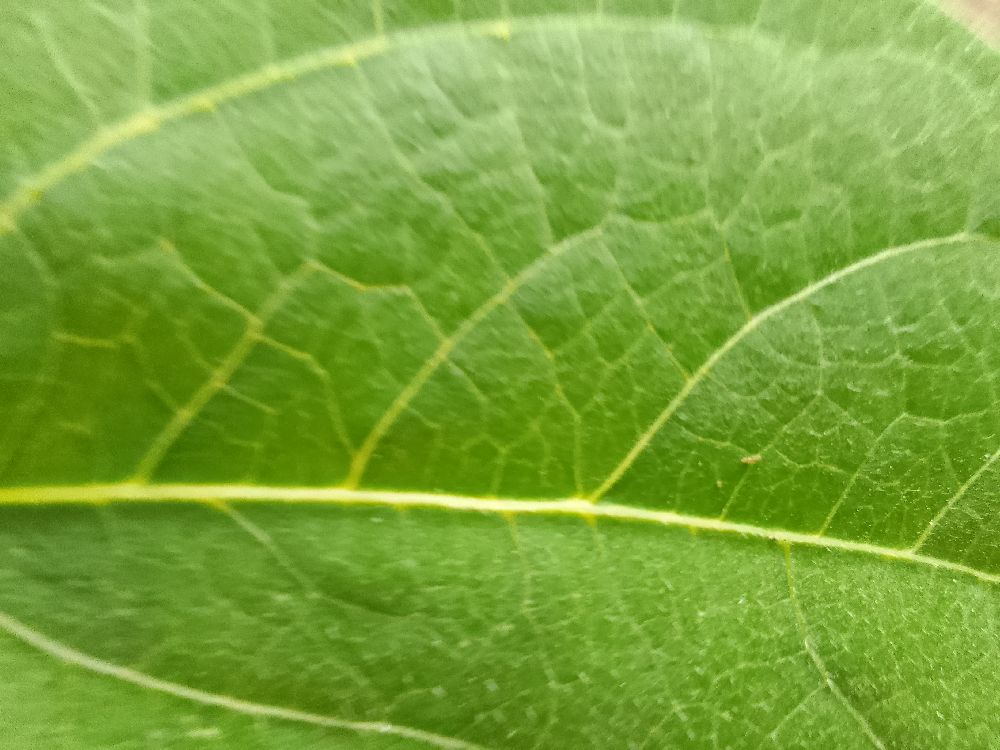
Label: healthy